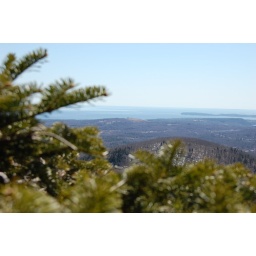
Shot off the top of a mountain in Maine. Tried using the pine tree as a frame to shoot the distance.